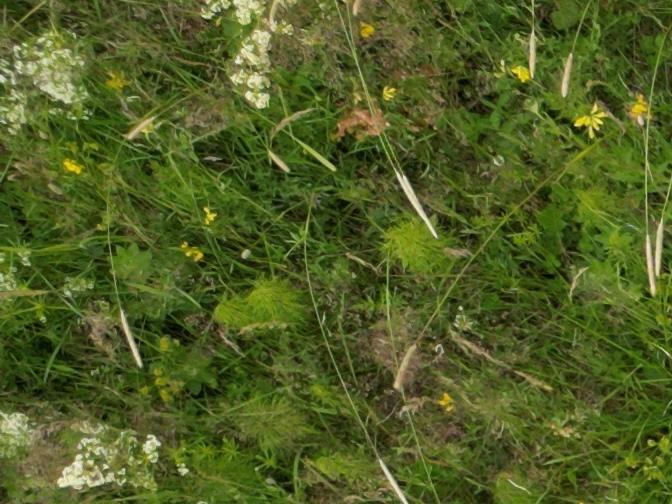
Flowers visible: yarrow flowers, yarrow flowers, yarrow flowers